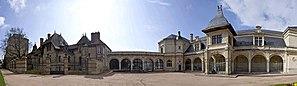
vue panoramique de la façade du musée Anne de Beaujeu à droite et de la Maison Mantin à gauche
Le musée Anne-de-Beaujeu est un musée départemental d’art et d’histoire, installé depuis 1910 dans le pavillon Renaissance du palais des ducs de Bourbon à Moulins dans l’Allier, en région Auvergne. Il est jouxté par la Maison Mantin, la maison du collectionneur Louis Mantin.